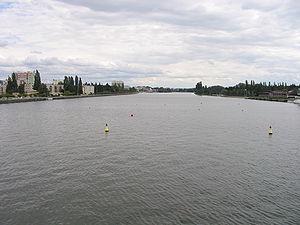
L'Allier est une rivière qui coule au centre de la France ; c'est un des principaux affluents de la Loire. La rivière et sa vallée constituent un axe majeur autour duquel s'est constituée l'ancienne province d'Auvergne. Elle donne son nom au département français de l'Allier.
Vichy est une commune française, située dans le sud-est du département de l'Allier, en région Auvergne-Rhône-Alpes. Ses habitants sont appelés les Vichyssois.